Kenosha, Wisconsin

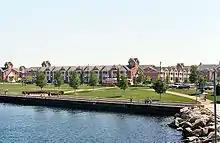
Harbor Park and the surrounding residential area. Nearly 90% of Kenosha's lakefront is dedicated to public use and is a major contributor to the city's economy.

Kenosha is home to a mixture of blue and white collar workers as well as students who attend the local universities. Kenosha consists of neighborhoods divided into three regions – Downtown, Uptown, and West of I-94 (referred to by locals at "West of the I" or simply "the county"). The city's northside is home to both the University of Wisconsin–Parkside and Carthage College.